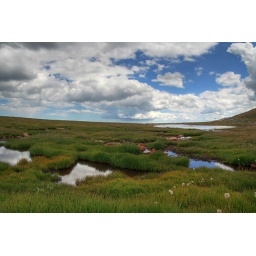
The sky and clouds reflect in a small pond near Summit Lake on Mt Evans.